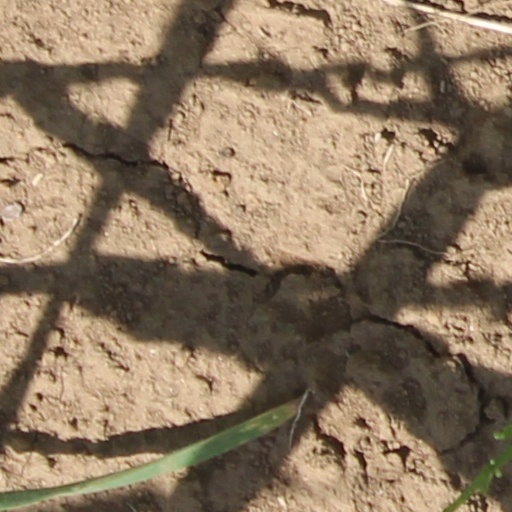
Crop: wheat